South Carlsbad State Beach

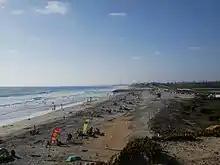
A large crowd enjoys a late afternoon on a Fourth of July weekend at South Carlsbad State Beach.

South Carlsbad State Beach (which includes South Ponto) is a public beach in Carlsbad, California.